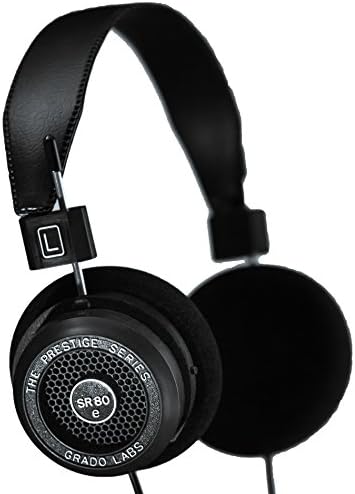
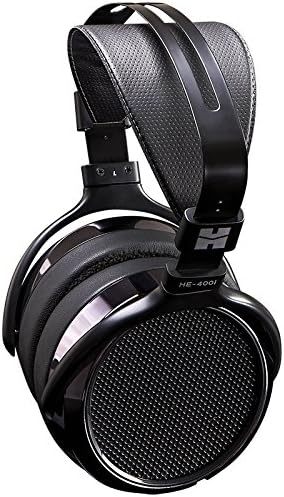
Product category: headphones
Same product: no